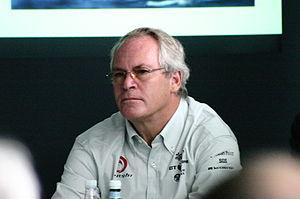
Alinghi exposée à l'EPFL, 30 août 2006